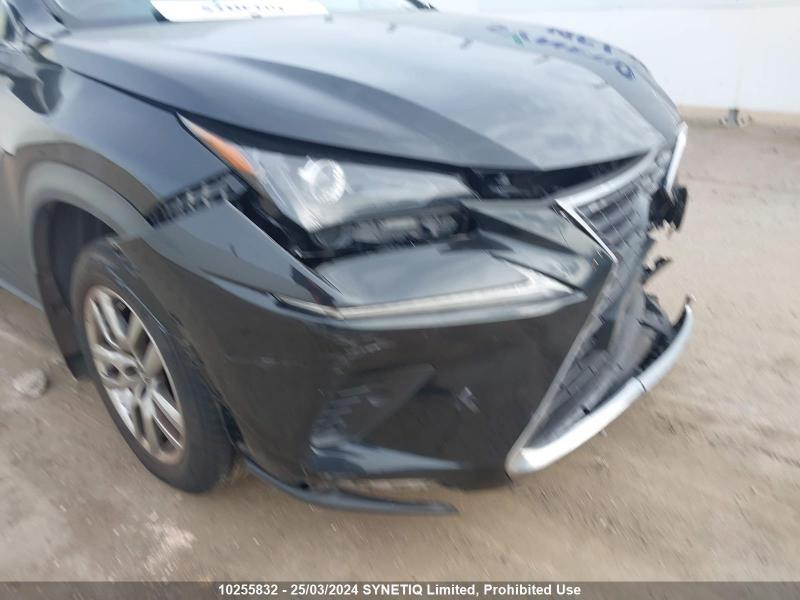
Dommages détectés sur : pare-choc avant, aile avant droite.
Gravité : mineur